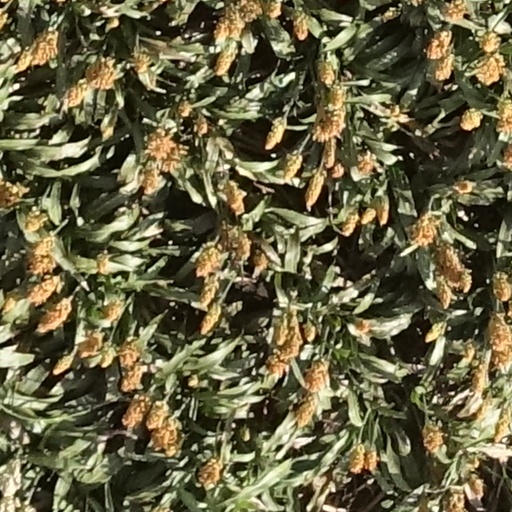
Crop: sorghum